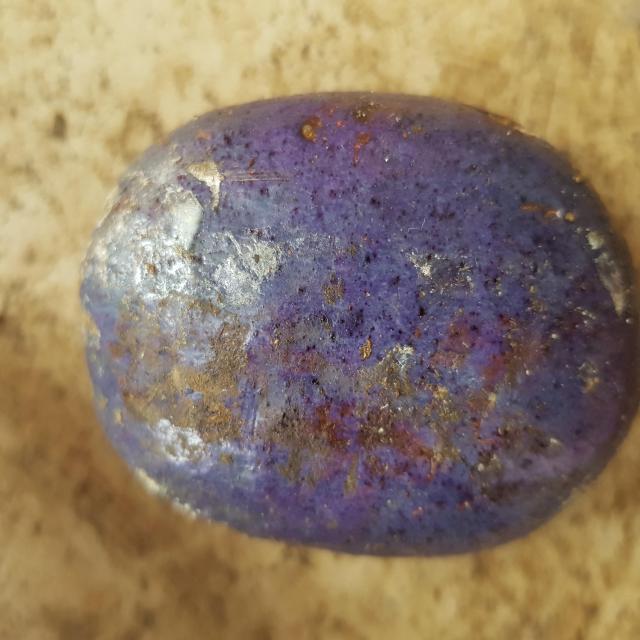
Plum grade: unaffected